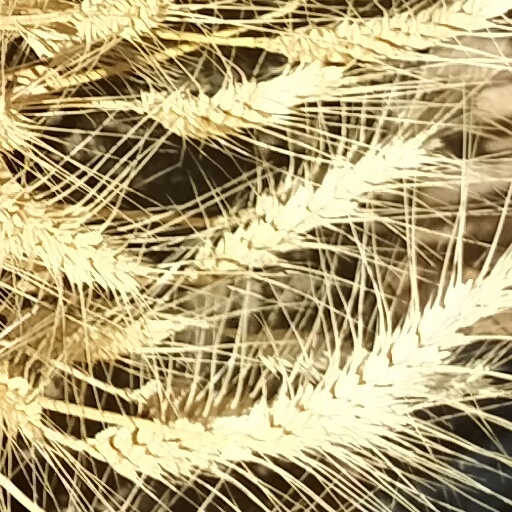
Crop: wheat